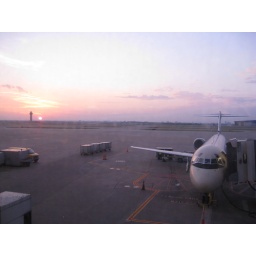
sunrise over DFW--man those windows were dirty